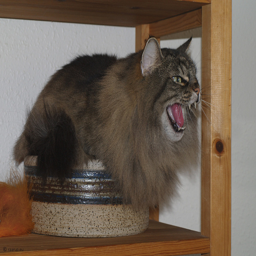
A cat sitting on top of a bowl with it's mouth open.
A long haired house cat, sitting in a shallow pot, is roaring.
A cat hissing as it attempts to fit itself into a bowl that it is to big to fit in.
A very hairy cat on a shelf showing it's teeth in a menacing way.
A cat sitting in a pot with its mouth open.